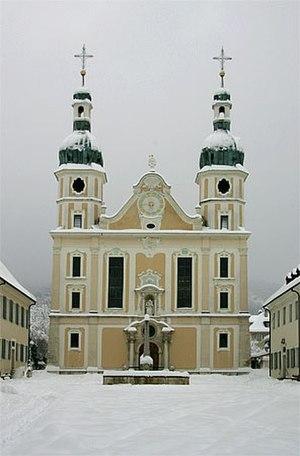
Cathédrale d'Arlesheim sous la neige
Arlesheim est une commune suisse du canton de Bâle-Campagne, chef-lieu du district homonyme.